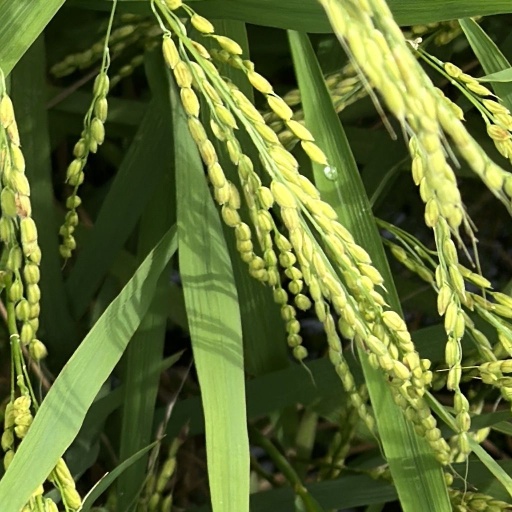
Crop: rice